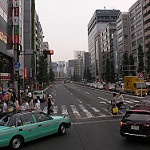
Label: non_damage_buildings_street